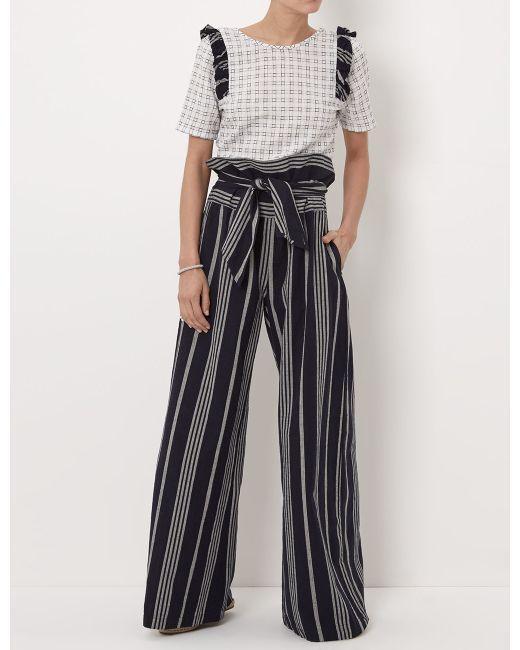
Schwarz gestreifte Shorts bringen Stil zu Frauen